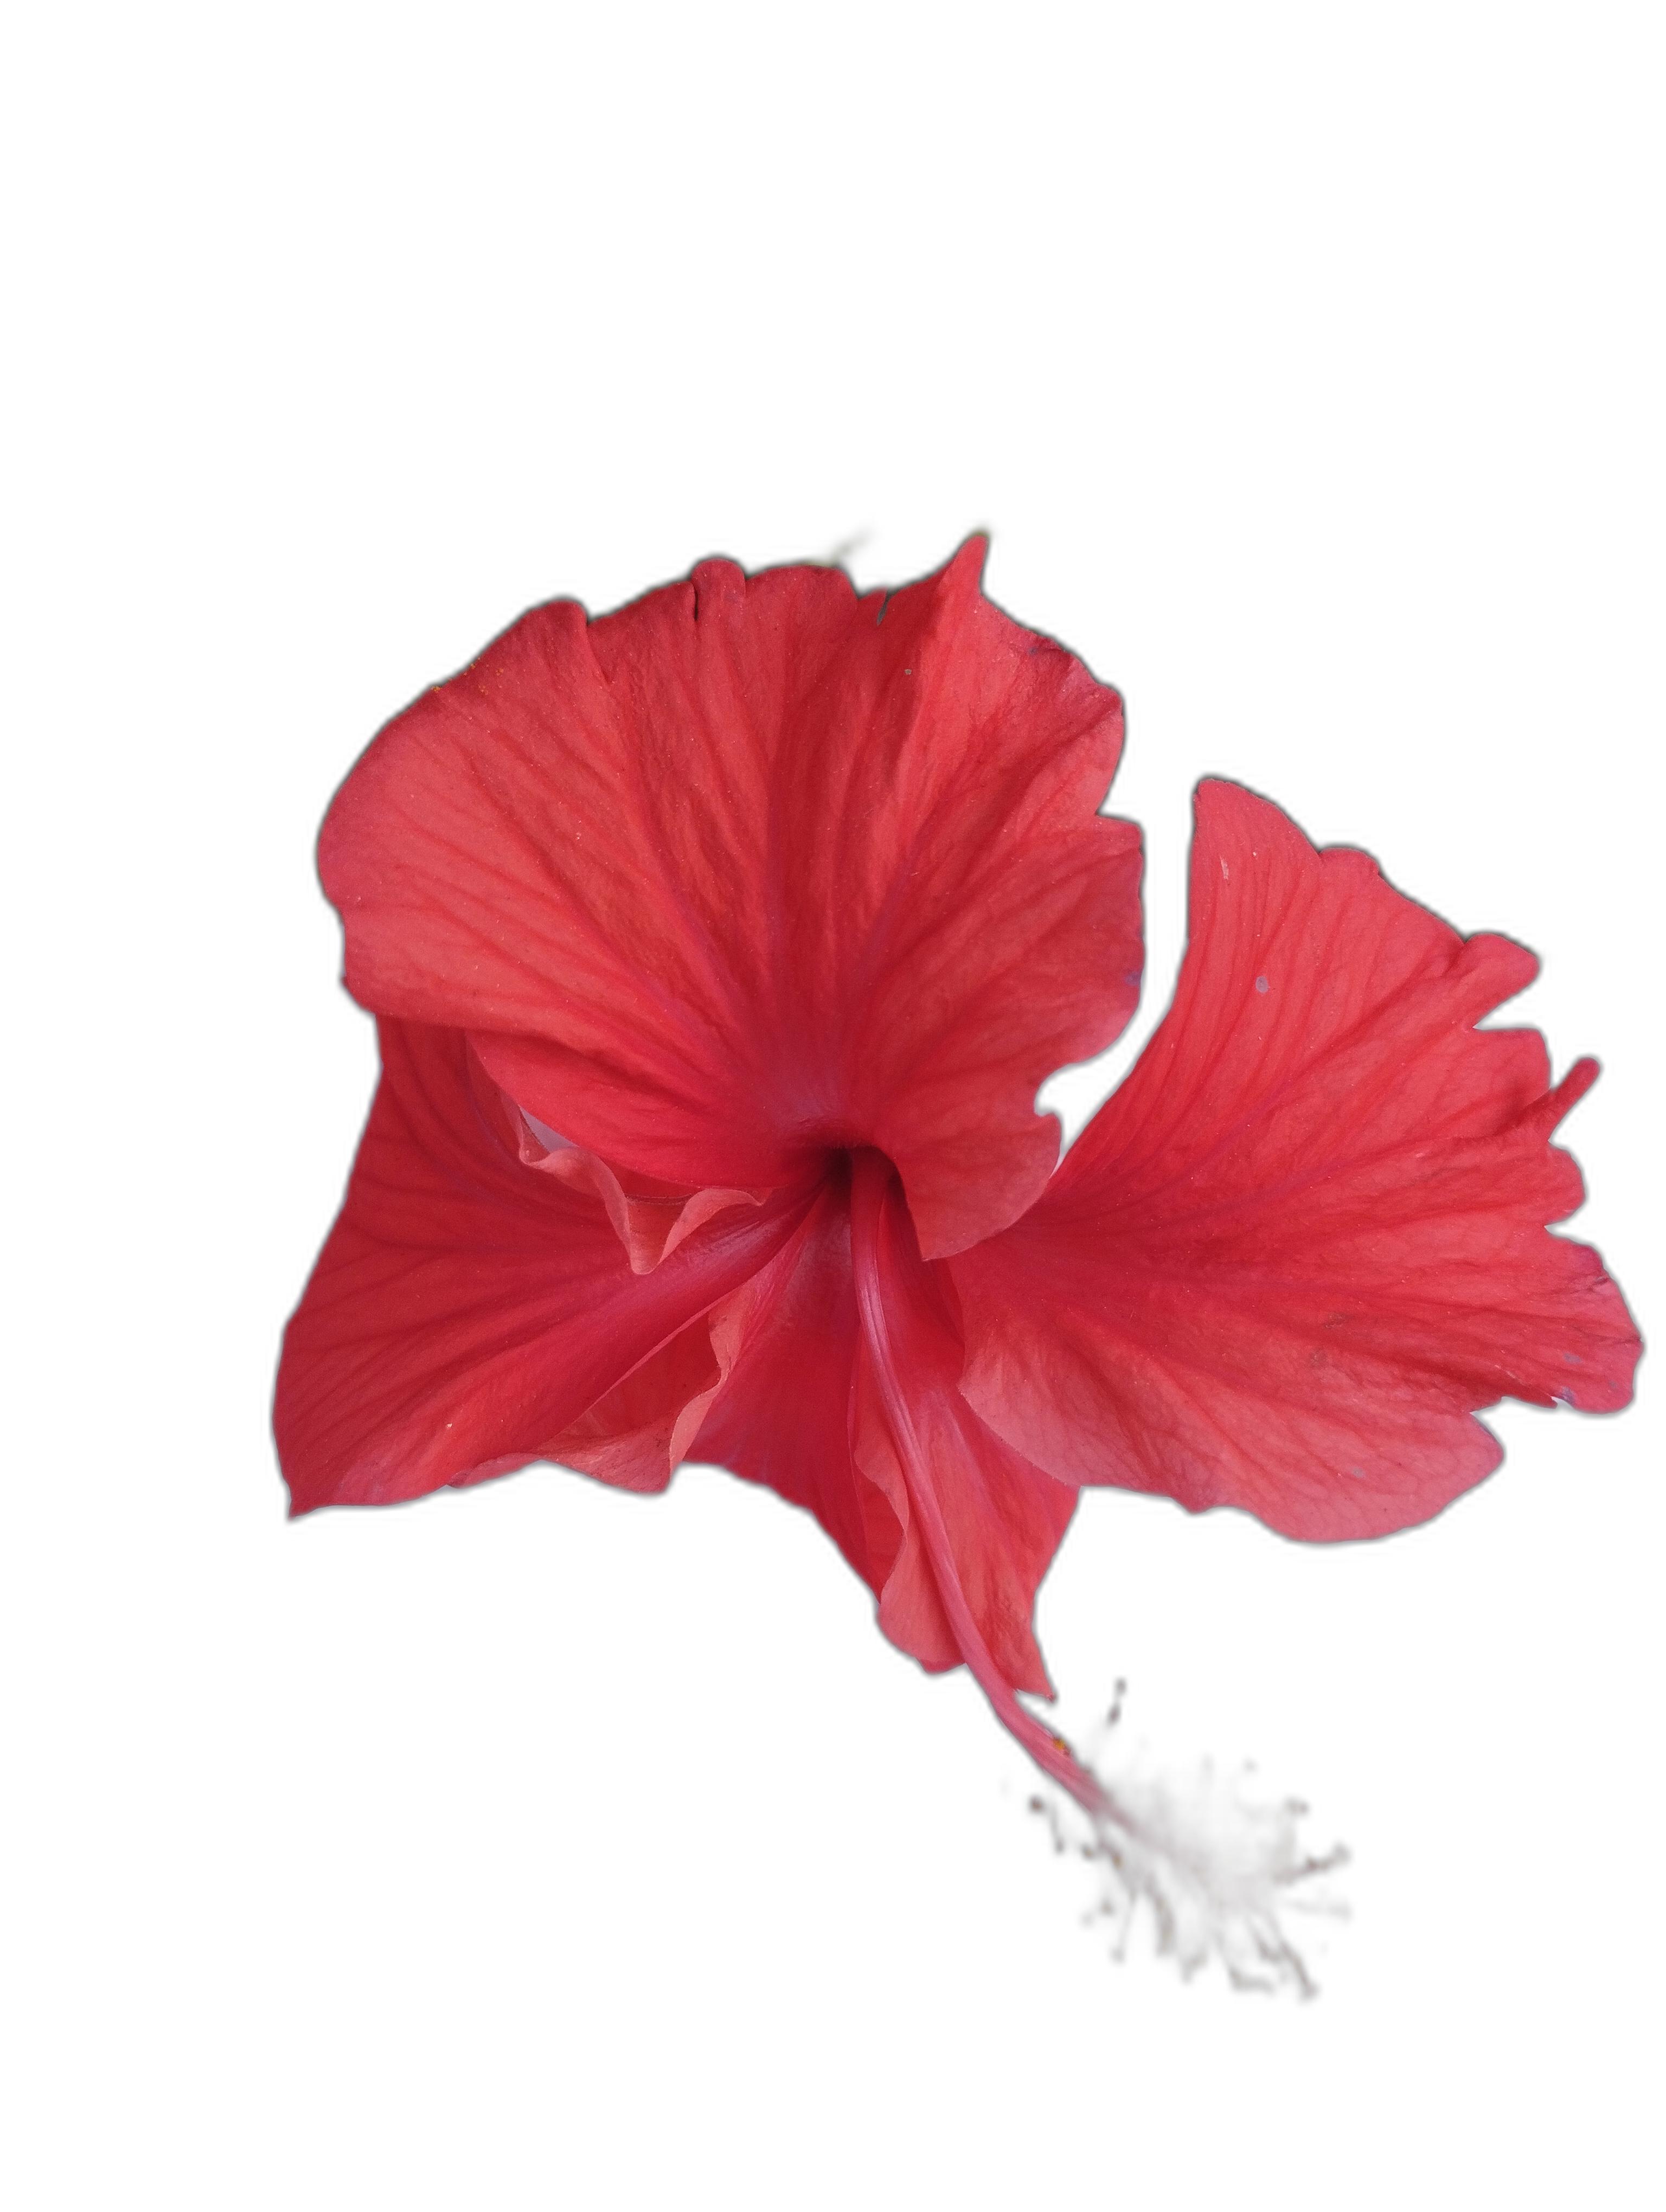
Label: Hibiscus